Paulette Goddard

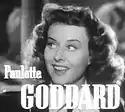
"So Proudly We Hail!" (1943)

In 1942, Goddard gave one of her better-remembered film appearances in the variety musical "Star Spangled Rhythm", in which she sang "A Sweater, a Sarong, and a Peekaboo Bang" with Dorothy Lamour and Veronica Lake. The studio also began to pair her with Ray Milland. Her first pairing with Milland, "The Lady Has Plans", was panned by critics and had a tepid box office performance. However, she quickly reunited with him and DeMille for the adventure film "Reap the Wild Wind". The film, which also co-starred John Wayne and Susan Hayward, saw Goddard in a Scarlett O'Hara-type role and became the studio's best-grossing film for the year. Their third film, "The Crystal Ball", was bought by United Artists – a studio co-founded by Chaplin – and released the following year to tepid box office receipts. That same year, Goddard headlined "So Proudly We Hail!" with Claudette Colbert and Veronica Lake. Her performance as Lt. Joan O'Doul, a nurse serving in the Battle of the Philippines, earned Goddard a nomination for an Academy Award for Best Supporting Actress at the 16th Academy Awards. She reteamed with her co-star in that film, Sonny Tufts, in "I Love a Soldier" the following year with less successful results.